Indra Bahadur Rai

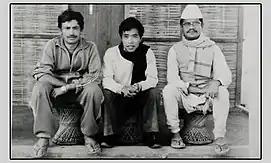
Tesro Aayam Team: Ishwar Ballav, Indra Bahadur Rai and Bairagi Kainla from left.

I.B. Rai entered the field of Nepali literature around 1950 when he started publishing literary criticisms in different journals such as "Aadhar", "Bharati", "Diyo", "Diyalo", and "Roop Rekha". His first novel "Aaja Ramita Cha" was published in 1964. After that, he entered the field of short stories. His first story was published in 1959. His first book "Vipana Katipaya", a collection of thirty short stories published in 1960, had a great influence on Nepali literature, especially on the genre of short stories. From 1963 onwards, he was a prominent figure in the "dimensional literature" movement, which is known as "Aayameli Andolan" in the history of Nepali literature. He, along with Ishwor Ballav and Bairagi Kainla, searched the unexplored realms of Nepali literature. They successfully added a third dimension – "Tesro Aayam" – to Nepali literature.